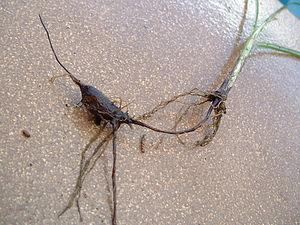
Cyperus rotundus, le souchet rond, est une espèce de plantes monocotylédones de la famille des Cyperaceae, originaire de l'Inde.